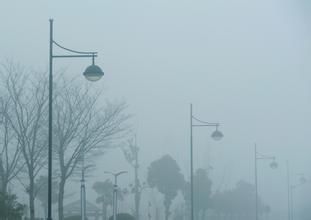
Weather: foggy or hazy